Answer in natural language. Where is black wooden spindleback chair with respect to dresser aspelund? Choose between the following options: right or left
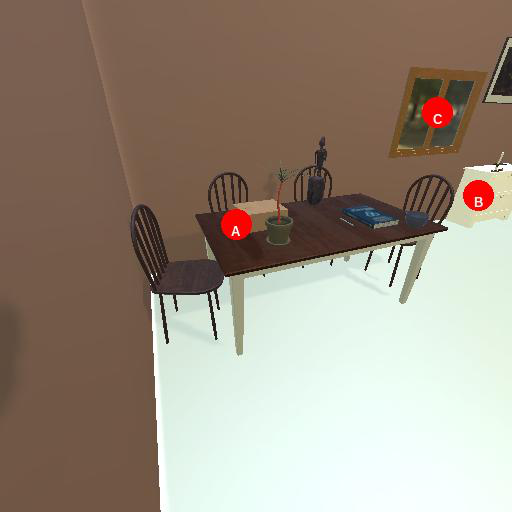
<answer>left</answer>